Code Rood

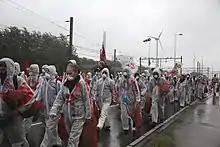
Activists walking to a Code Rood civil disobedience action at the coal terminal of the Port of Amsterdam in 2017

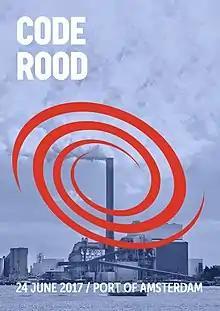
A flyer for a Code Rood action, including their red spiral logo

Code Rood (also styled CODE ROOD, Dutch for "Code Red") is a network of climate activists based in the Netherlands. The activists organize large-scale civil disobedience actions in opposition to the fossil fuel industry.